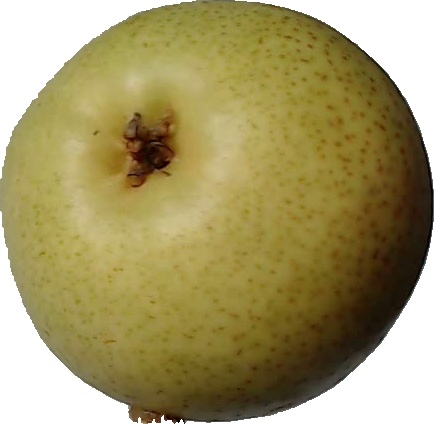
Label: pear_1